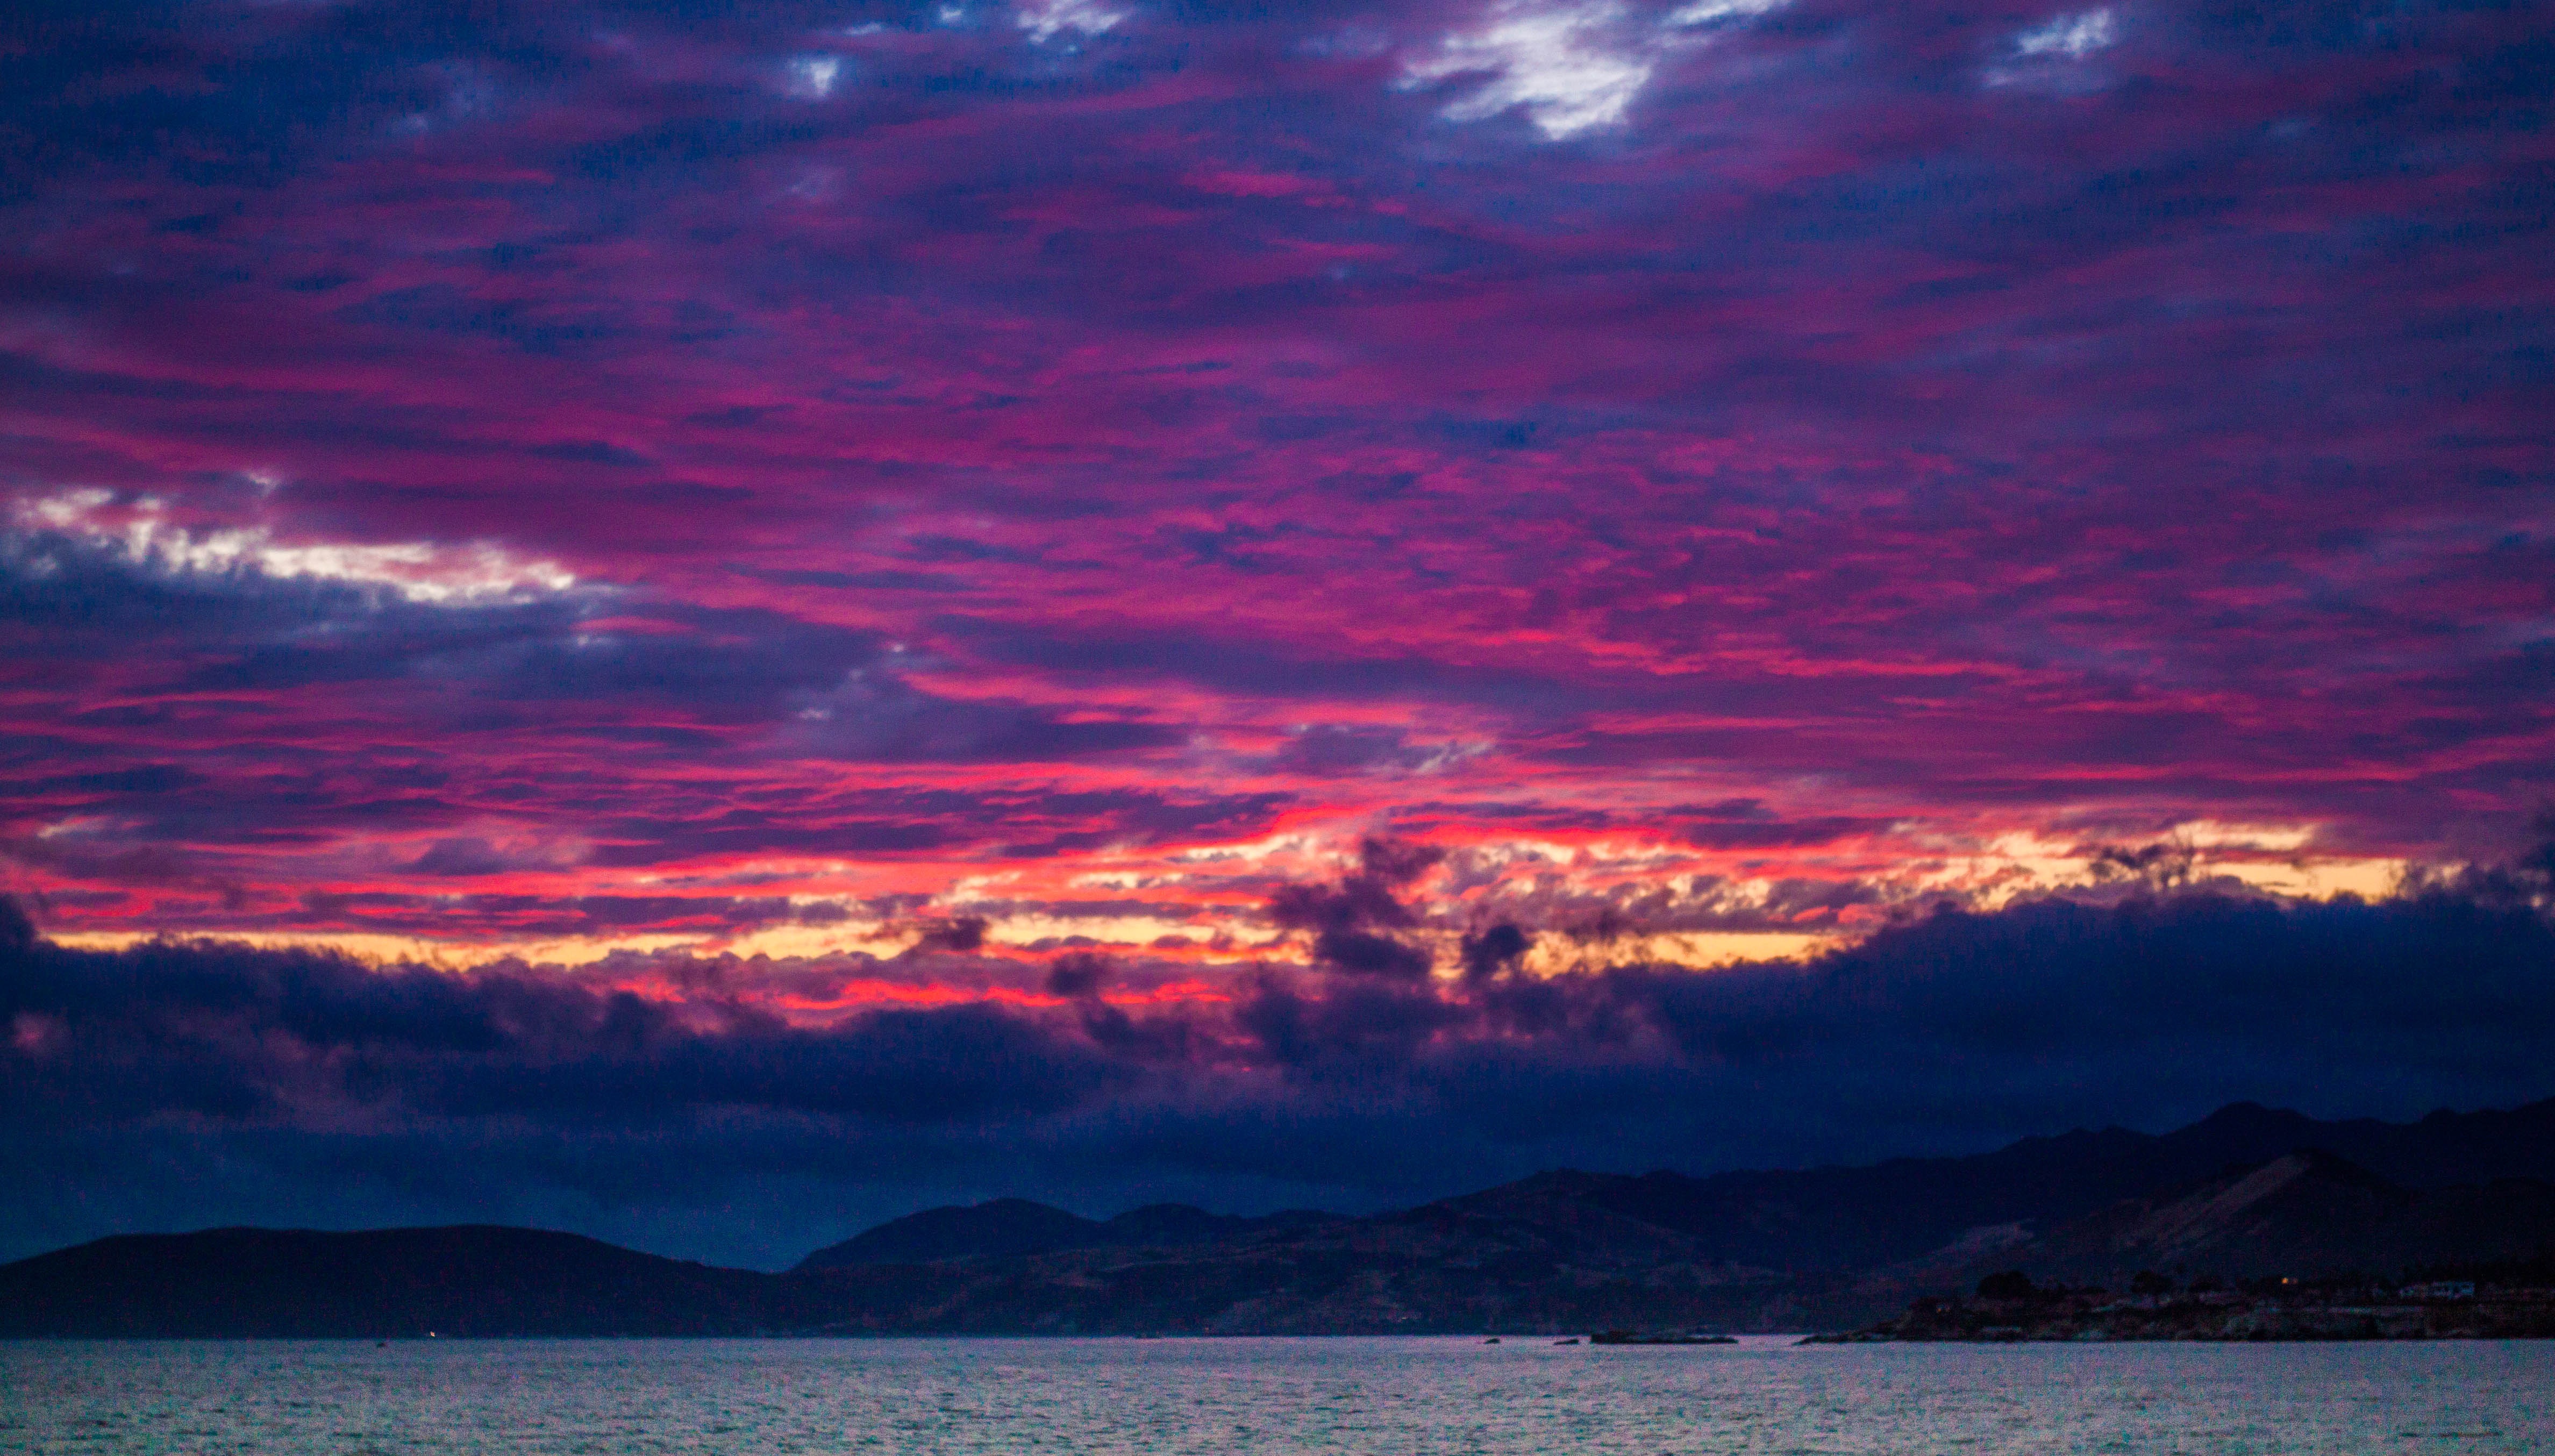
beach, landscape, sea, coast, water, nature, sand, ocean, horizon, cloud, sky, sun, sunrise, sunset, warm, morning, shore, wave, purple, dawn, atmosphere, summer, vacation, travel, seaside, dusk, evening, orange, reflection, red, relax, paradise, palm, peaceful, blue, colorful, loch, afterglow, beach sunset, sunset beach, red sky at morning